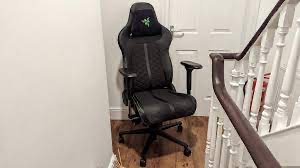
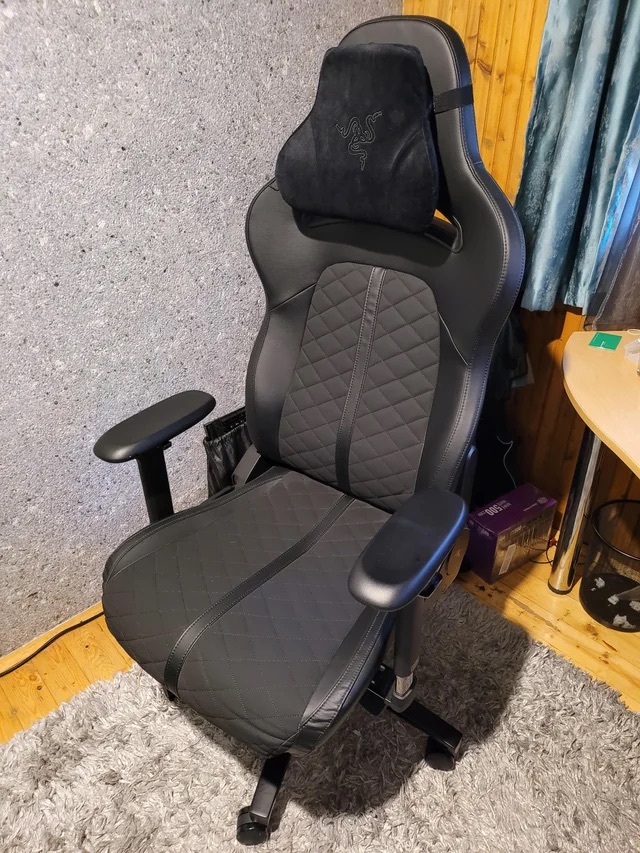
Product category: items_chair
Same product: yes